Neustupov

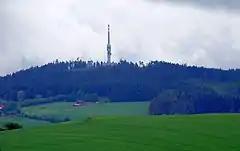
Mezivrata hill

On the top of the Mezivrata hill is a tall lattice radio tower for FM-/TV-broadcasting. It was built in 1989.